Sebastian Giovinco

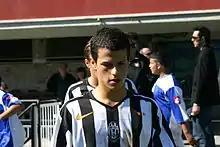
Giovinco in the Juventus youth sector in 2005

After joining the Juventus youth system, Giovinco flourished through the ranks of the club and impressed especially during the 2005–06 season, winning the Campionato Nazionale Primavera, as well as the Coppa Italia and Supercoppa Primavera, and also reaching the final at the Viareggio Tournament, where he was named best player of the competition.